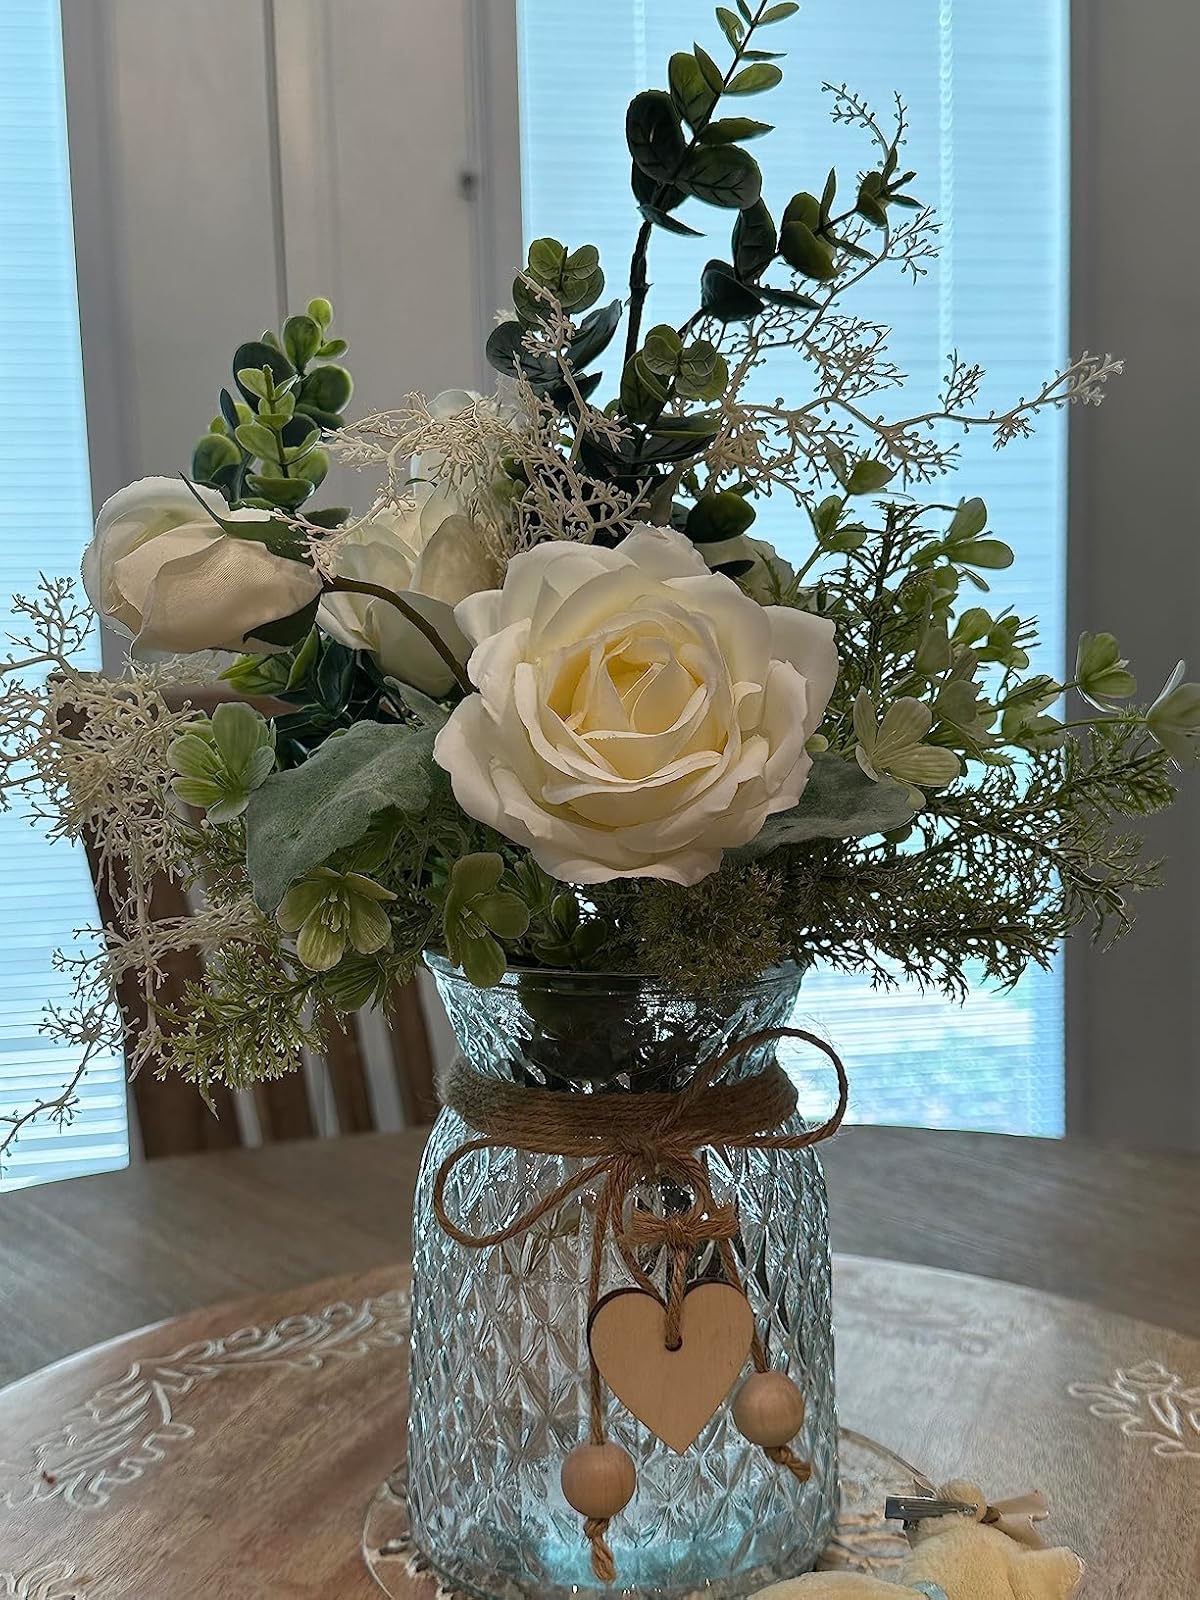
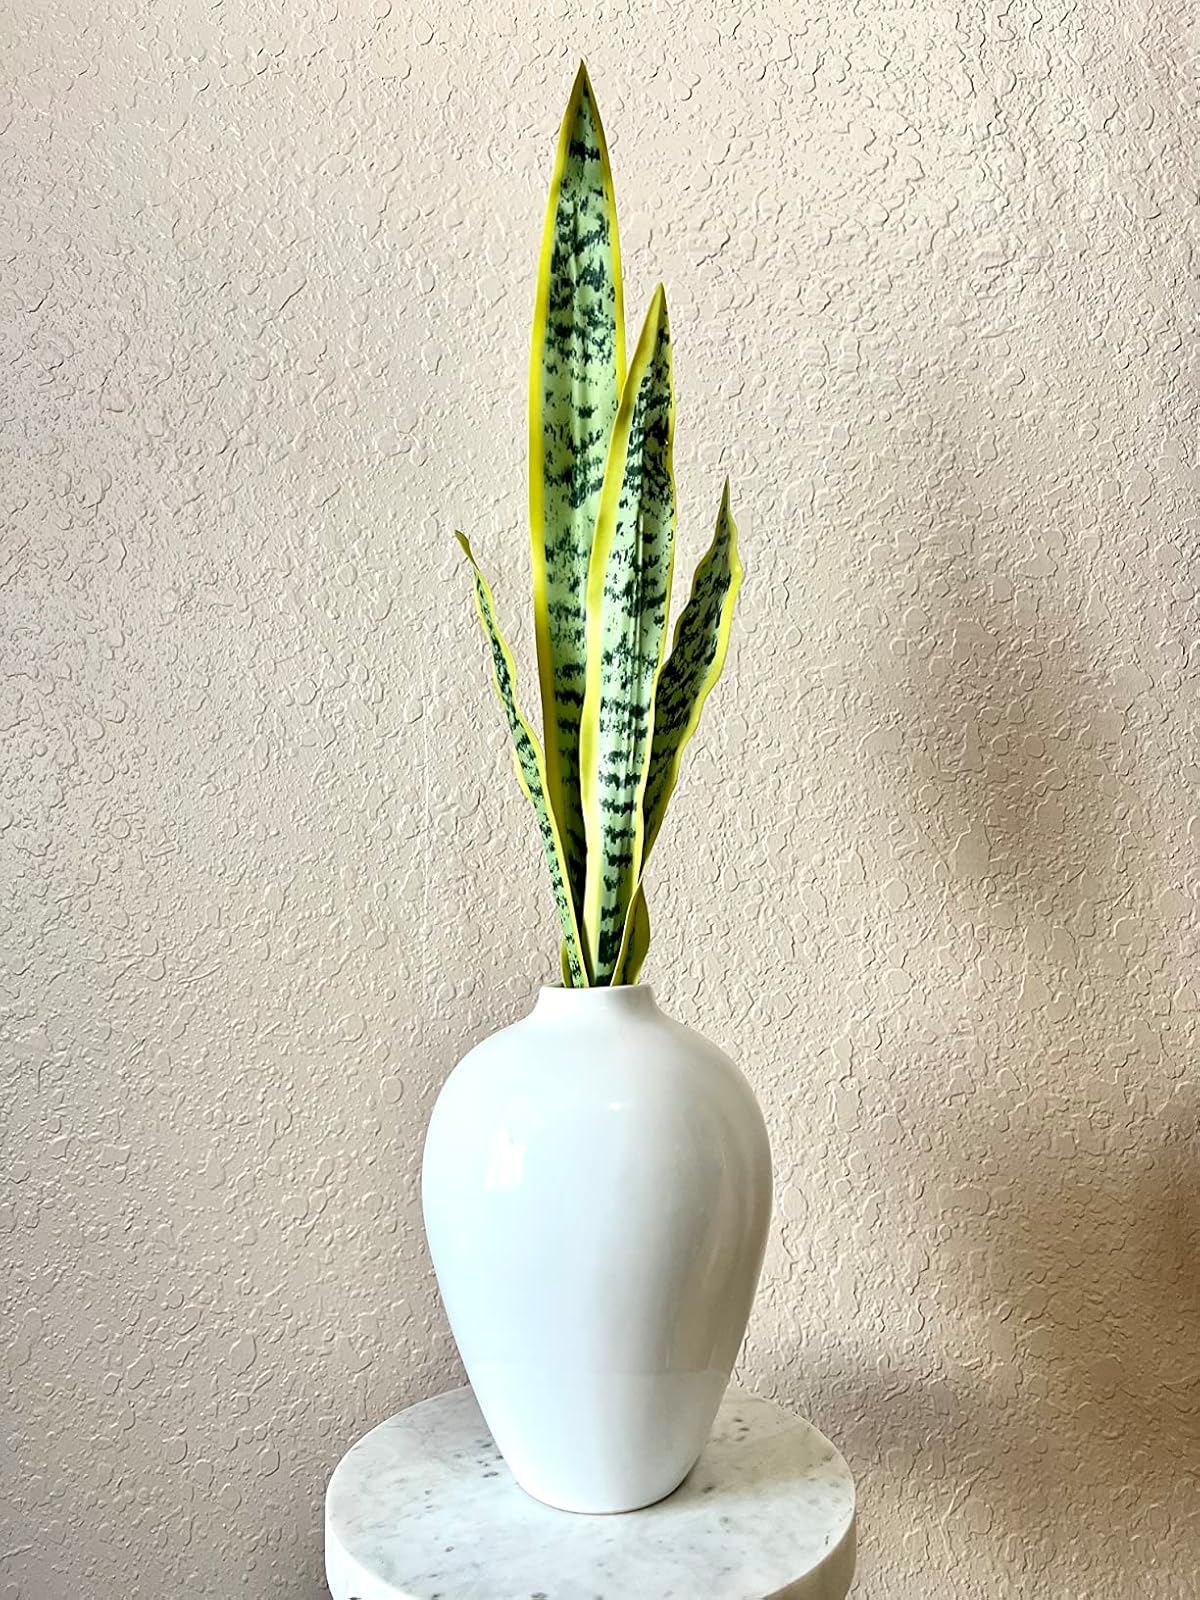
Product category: vase
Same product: no